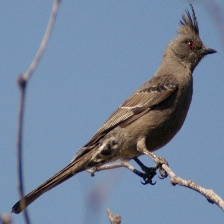
Species: PHAINOPEPLA
Scientific name: PHAINOPEPLA NITENS